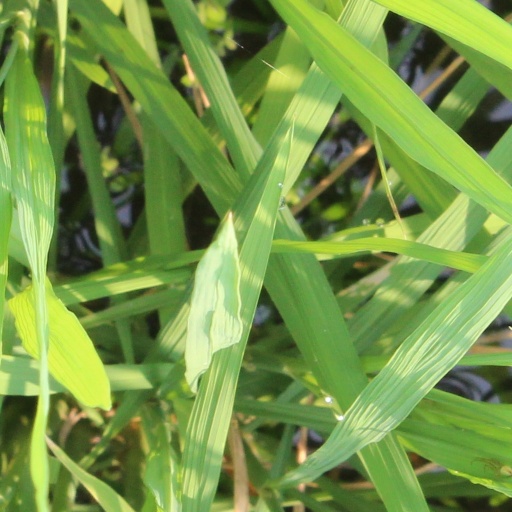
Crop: rice